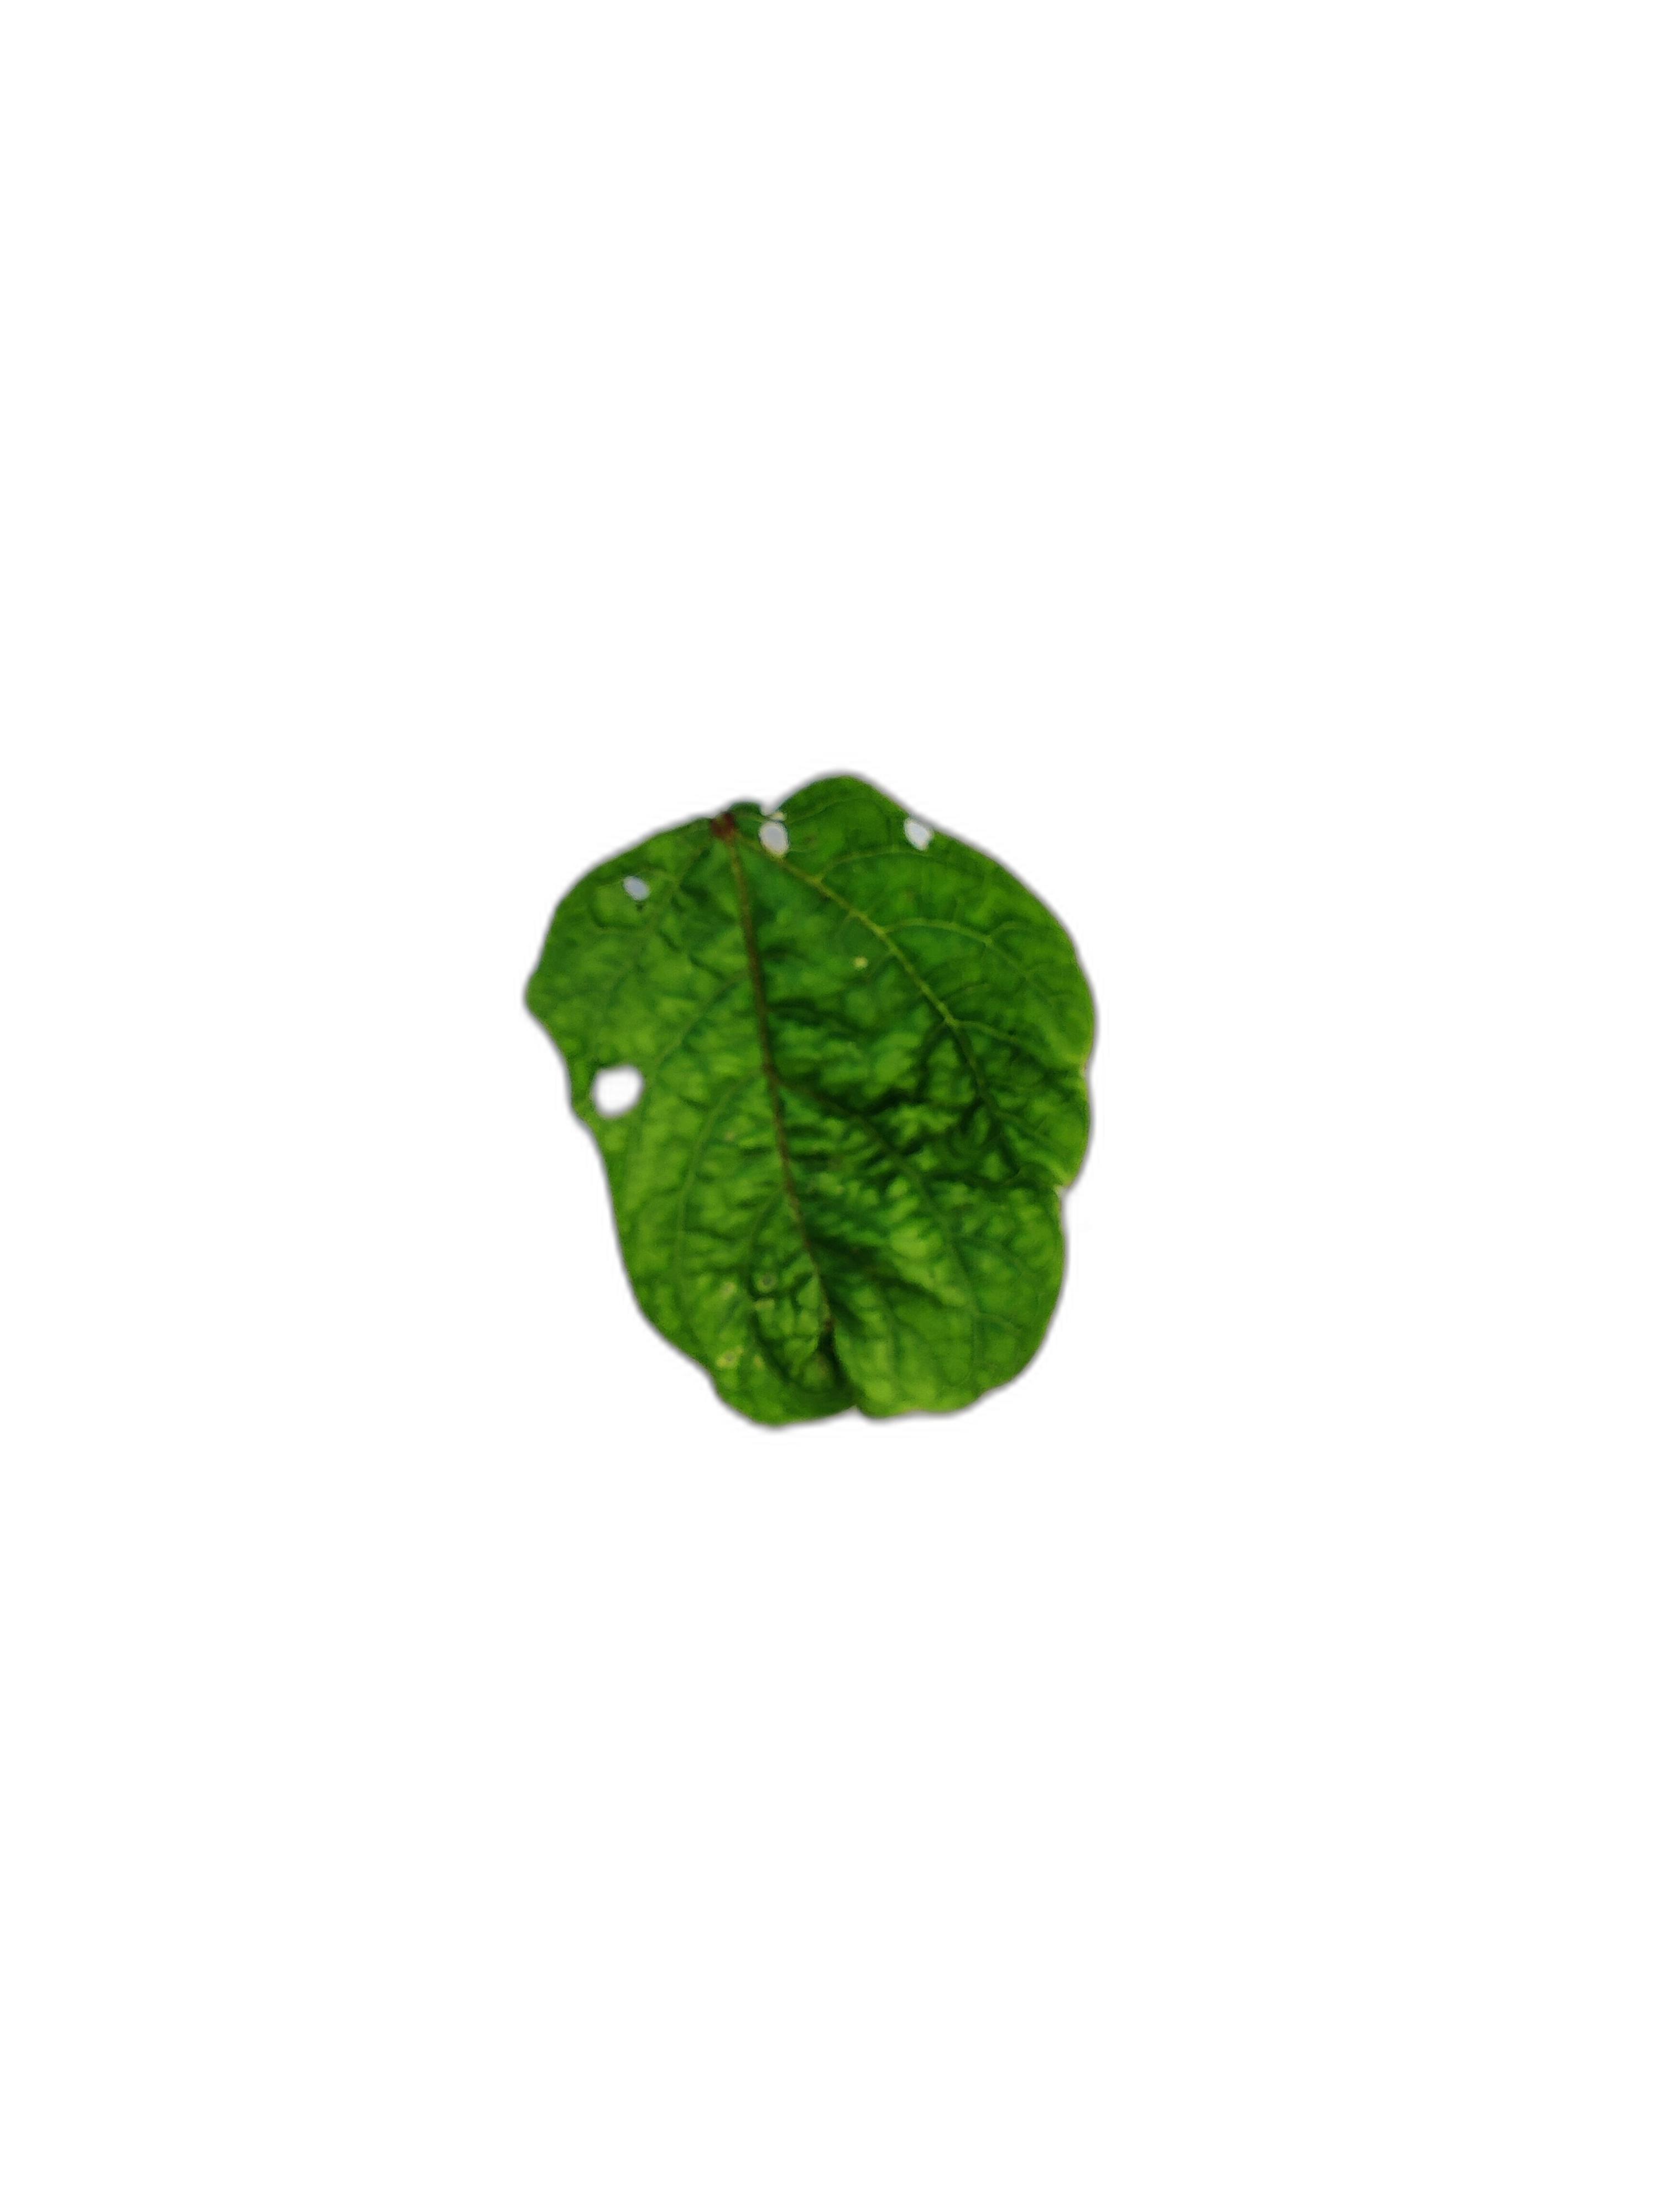
Label: Leaf Crinkle